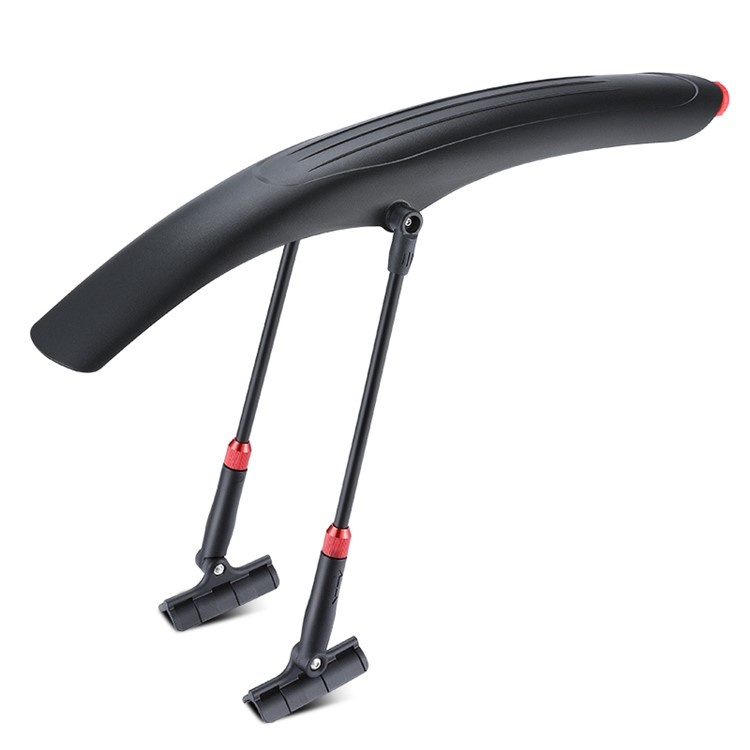
WEST BIKING YP0714029 Bicycle Fender with Taillight for 26-29 inch Mountain Bike Rear Mudguard
Mud and Water Protection: Prevents mud and water from splashing onto the bike and rider, keeping you clean on rainy days Integrated Taillight: Features a taillight on the rear fender, enhancing visibility and safety during night rides Aerodynamic Design: Curved line construction reduces wind resistance, making your ride smoother and more efficient Quick Disassembly: Easy to remove with a simple nut-loosening mechanism, allowing you to adjust the fender as needed Durable and Flexible Material: Made of PP+PET, this fender is tough, resistant to bending, and not easily broken Specification: Material: PP+PET Application: 26-29 Inch Mountain Bike Package included 1 x Rear Fender 2 x Gasket 2 x Nut 1 x Hexagonal Tool 2 x Screw 2 x Quick Release Bracket 4 x Strip 1 x Tail Light Specifications Brand WEST BIKING Product packaging Colored Box User Manual (Language) No User Manual Gross Weight 0.314kg Volume Weight 0.687kg Package Length 45.900cm Package Width 10.600cm Package Height 6.300cm
Brand: MYNOGA
Category: Sporting Goods > Outdoor Recreation > Cycling > Bicycle Accessories > Bicycle Fenders